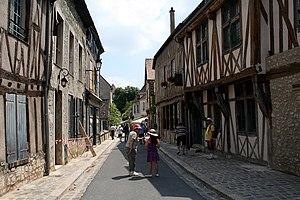
Provins (Île-de-France), la rue Couverte dans la ville haute.
Provins est une commune française située à soixante-dix-sept kilomètres au sud-est de Paris, sous-préfecture du département de Seine-et-Marne dans la région Île-de-France. Elle est le chef-lieu de l'arrondissement et du canton. Ses habitants sont appelés les Provinois.